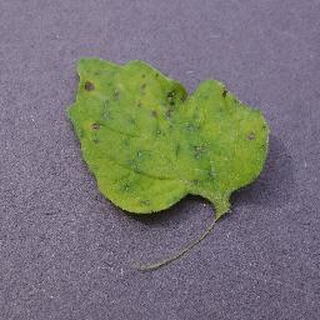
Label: tomato_septoria_leaf_spot